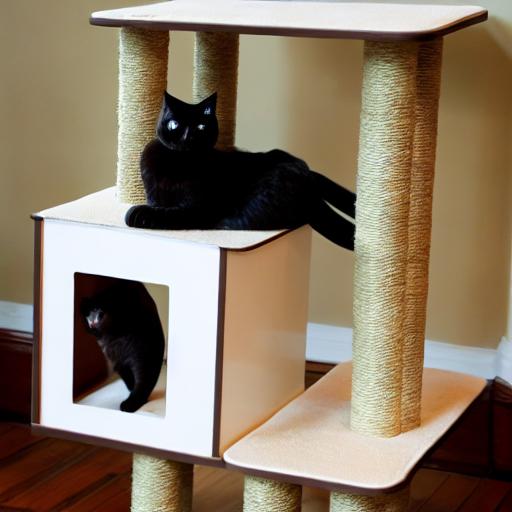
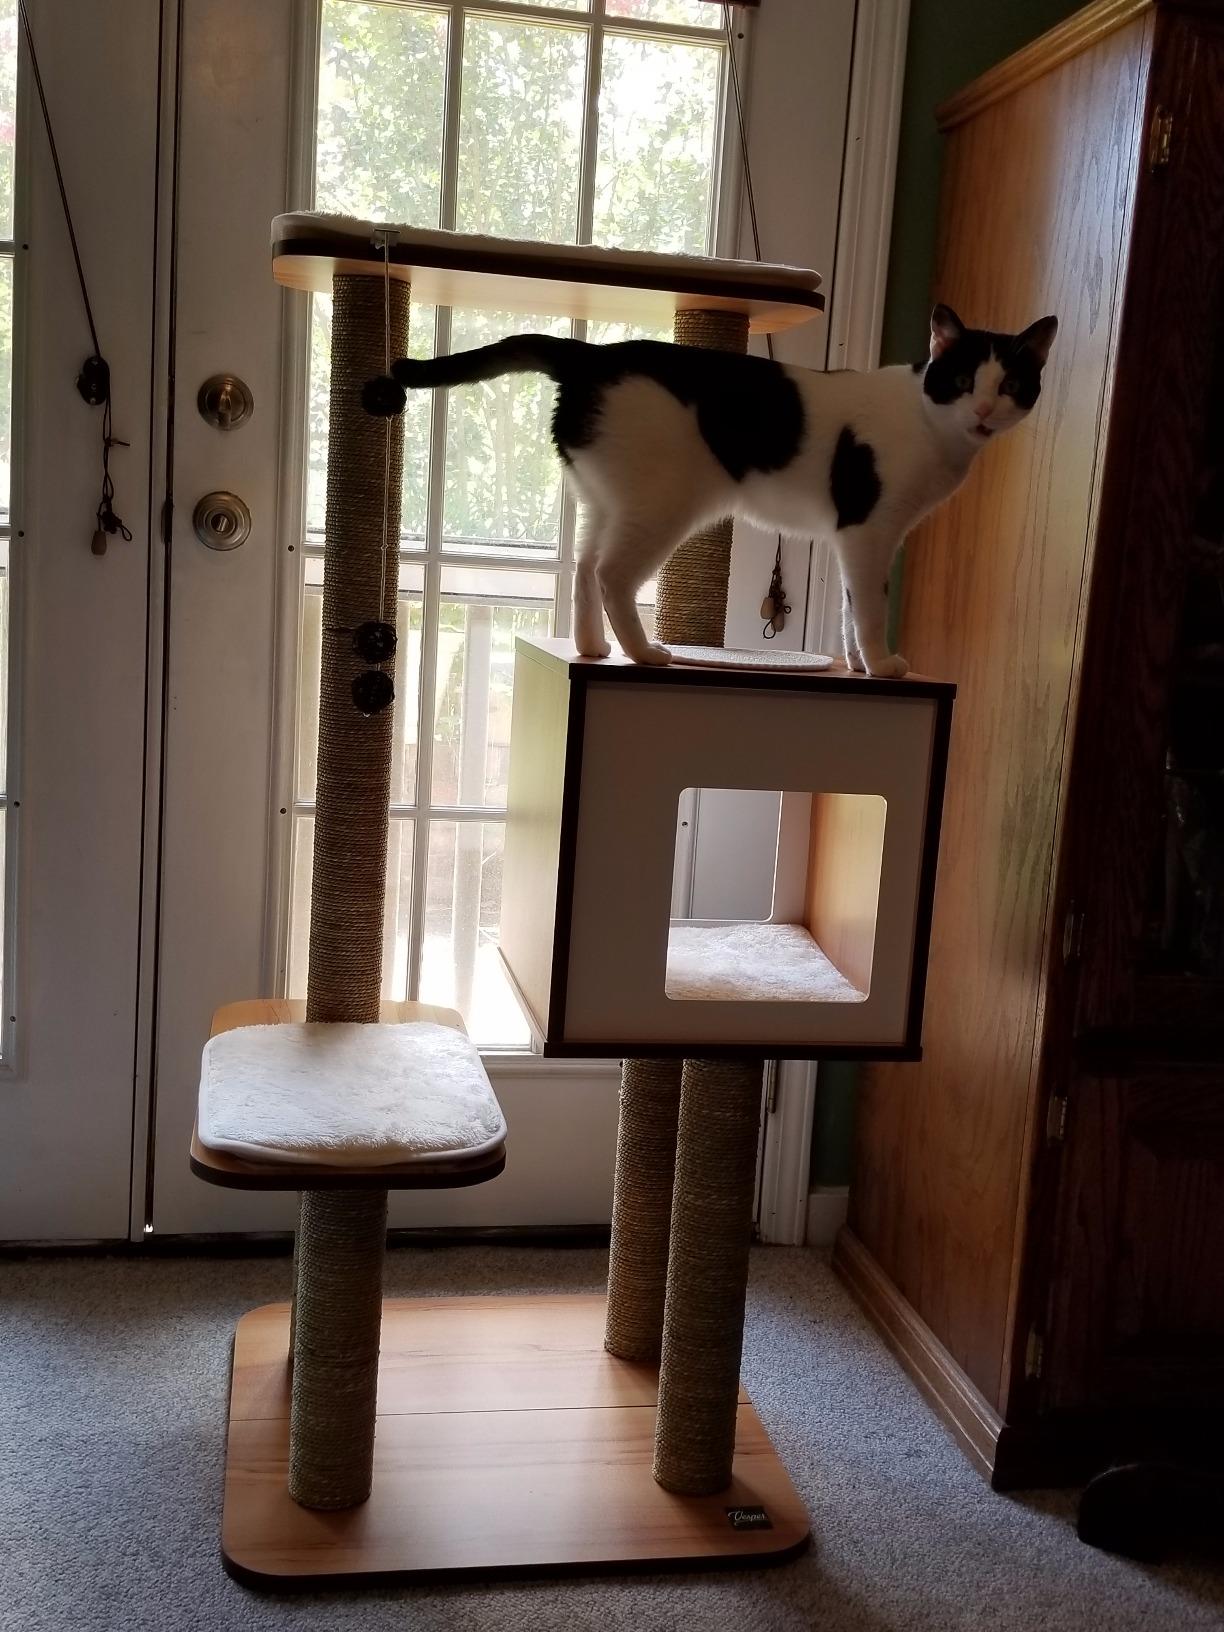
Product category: items_cat tree
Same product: no